Port operations simulator

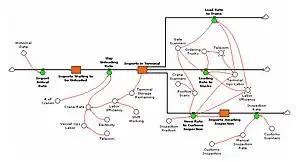
Flowchart of NISAC's Port Operations Simulator inputs

The National Infrastructure Simulation Analysis Center, a program within the Department of Homeland Security, has developed a Port Operations Simulator, which is designed to model, simulate, and analyze the effects on port economic health as a result of potential shipping container and port security policies. There is also a companion program, the Economic Simulator, which analyzes the long-term economic impact of security policies in the port. The simulator was originally designed specifically for ports in Portland, Seattle, and Houston, but it can be modified to apply to other ports as well. The Houston adaptation has built-in scenarios, including loss of electric power, loss of telecommunications, labor disruptions, and major security threats. Users have the ability to direct controls in order to determine the best response and recovery plans to these types of scenarios.